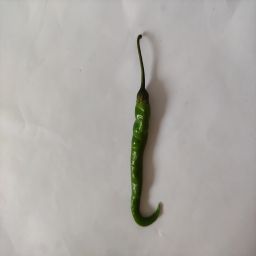
Crop: Chile Pepper
Quality: Ripe